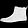
Label: Ankle boot